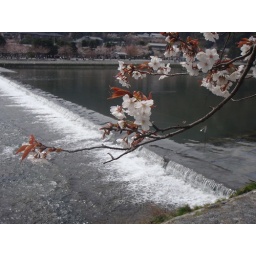
Cherry tree by the Katsura river